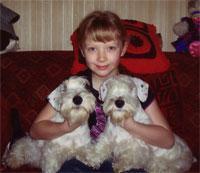
Sealyham_terrier